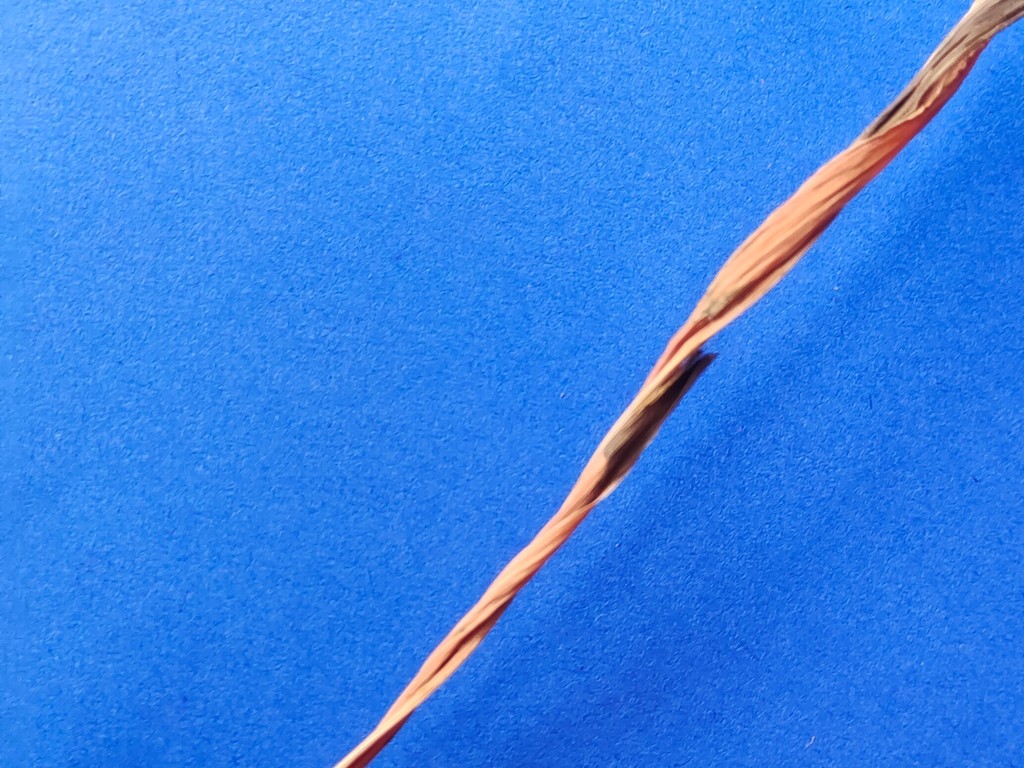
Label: Dried